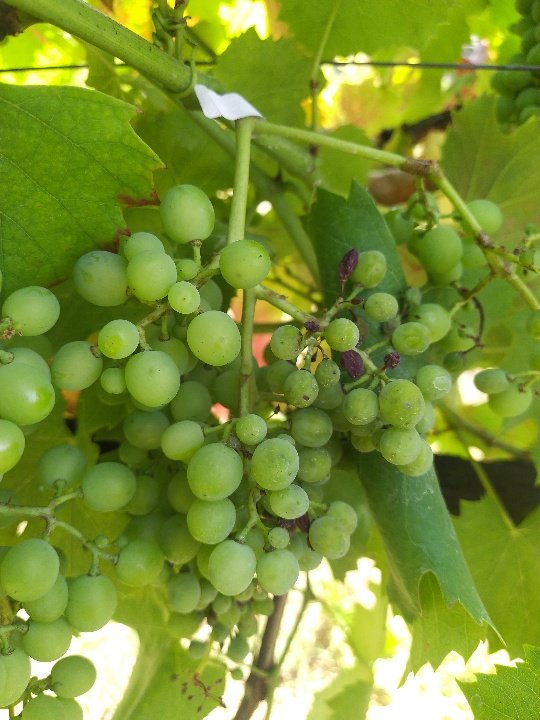
Berries visible: 83
Grape clusters: 1